Syed Manzoorul Islam

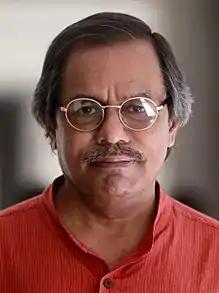
Manzoorul Islam in 2011

Syed Manzoorul Islam (born 18 January 1951) is a Bangladeshi critic, writer and a former professor of Dhaka University. As a literary critic, he has written criticism on writers including Michael Madhusudan Dutt, Kazi Nazrul Islam, Sudhindranath Dutta, Samar Sen, and Shamsur Rahman. He received a Bangla Academy Literary Award in 1996, and his 2005 short stories collection "Prem o Prarthanar Galpo" was Prothom Alo's book of the year. He became the president of PEN Bangladesh in January 2018.